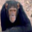
Label: chimpanzee